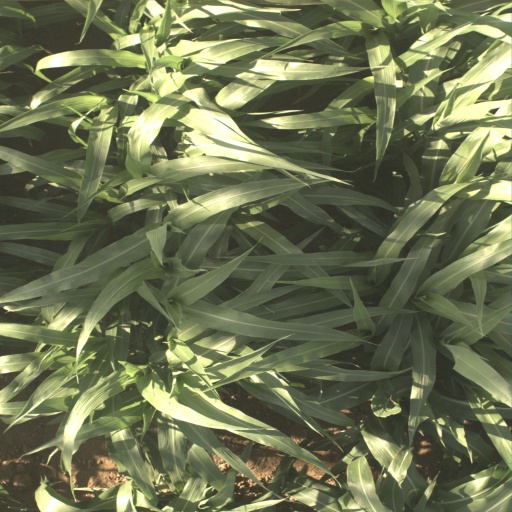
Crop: sorghum